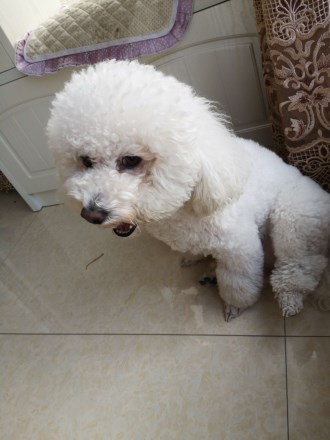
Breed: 3083-n000117-Bichon_Frise